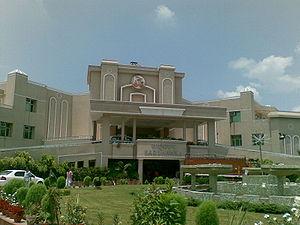
Swami Ramdev, né Ram Krishna Yadav le 26 décembre 1965, également appelé Baba Ramdev, est un swami et militant politique, très populaire en Inde pour son enseignement du Yoga et du Pranayama, son important réseau de boutiques ayurvédiques, ainsi que pour son action autour de diverses questions sociales, dont sa participation au mouvement de 2011 « contre la corruption en Inde ». Il est également controversé du fait de liens supposés avec des groupes nationalistes, de diverses affaires et de prises de positions vis-à-vis de la sexualité.